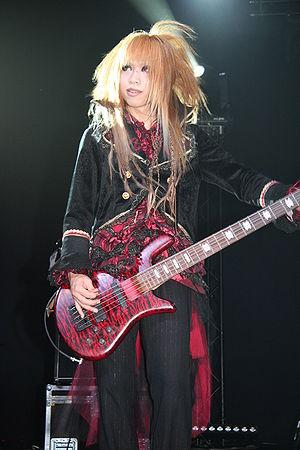
Dio - Distraught Overlord en concert à Japan Expo 2007 (Paris, France).